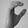
ASL letter: C